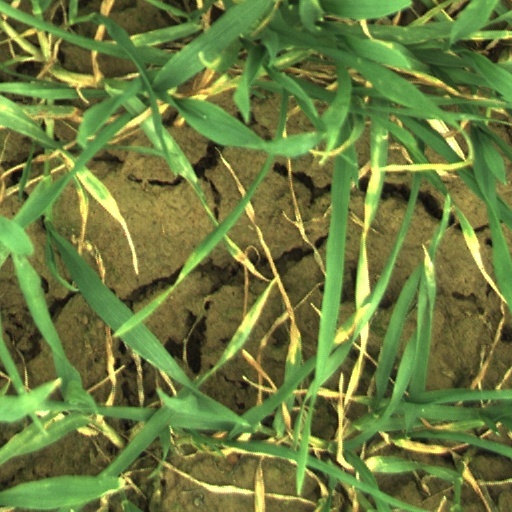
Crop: wheat